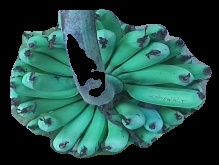
Variety: pachbale
Grade: grade3